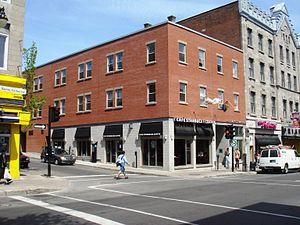
Un détaillant CVI-Starbucks à Montréal
Coffee Vision, Inc est le nom d'une entreprise ayant opéré les detaillants Starbucks au Québec, notamment à Montréal, et ceux dans les provinces maritimes sous le nom Coffee Vision Atlantic Inc jusqu'en 2008. Les seules exceptions sont les cafés qui se trouvent dans les librairies Chapters, celui qui se trouve dans la jetée transfrontalière à l'aéroport Dorval, et celui au niveau départ de l'aéroport de Halifax en N-É. Avant le rachat, les cafés CVI-Starbucks manquaient certains produits qui sont vendus par les cafés de style américain ailleurs au Canada qui appartiennent à Starbucks Coffee Canada. Encore maintenant, la sélection de produit, quoi que grossièrement harmonisée, demeure différente notamment en ce qui à trait au choix des pâtisseries. De plus, les cafés CVI-Starbucks ne vendent pas le café glacé pendant l'hiver et n'acceptaient pas les cartes American Express avant novembre 2006.
Starbucks Corporation est une chaîne de cafés américaine fondée en 1971. En partie en franchise, il s'agit de la plus grande chaîne de ce genre dans le monde, avec 28 218 établissements implantés dans 78 pays, dont 12 000 aux États-Unis.